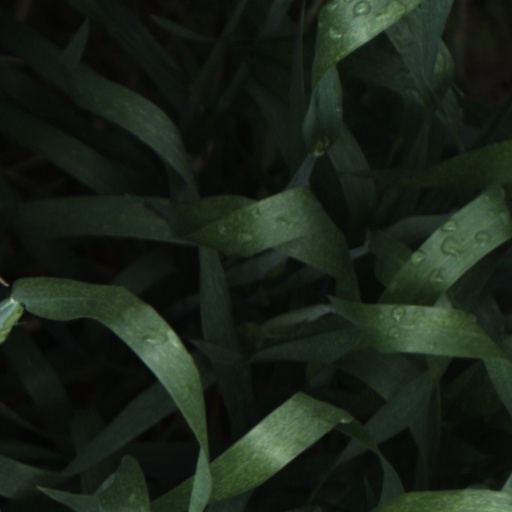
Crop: wheat